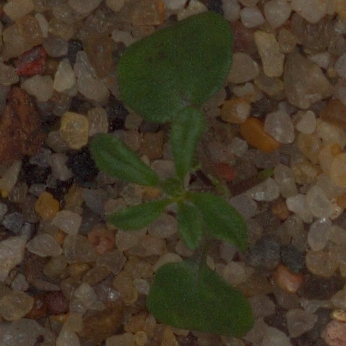
Label: cleavers